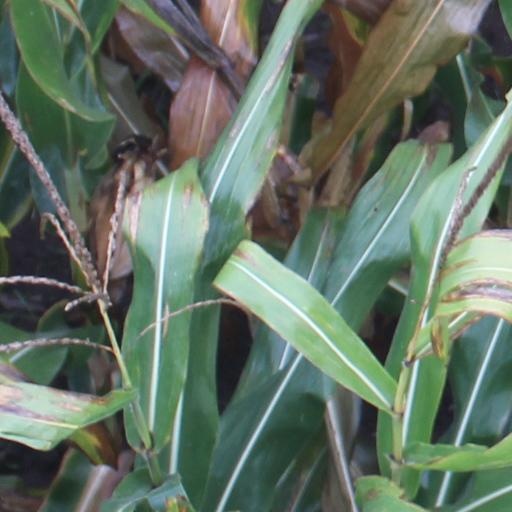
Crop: maize; corn